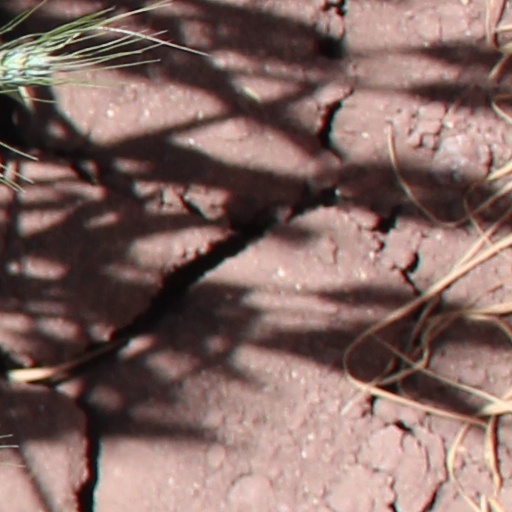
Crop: wheat